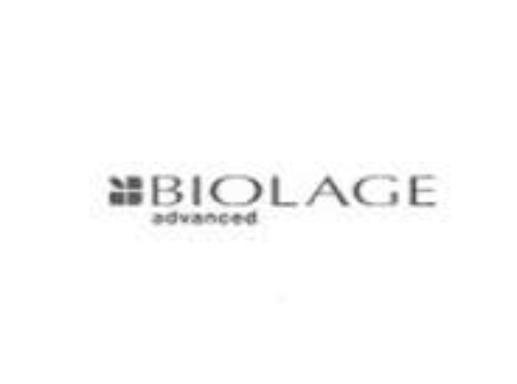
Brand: Biolage
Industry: Necessities